Anna-Lisa Lindzén

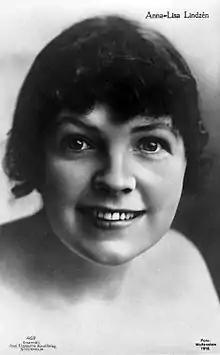
Anna-Lisa Lindzén in 1916

Anna Elisabet ""Anna-Lisa"" Lindzén (1888-1949) was a Swedish operetta singer and actress.